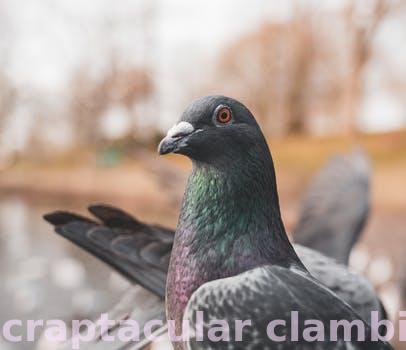
Label: Watermark